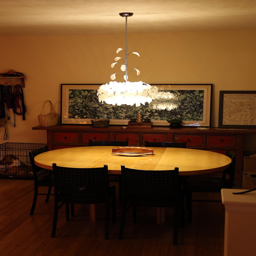
the completed chandelier installed at theater character and person